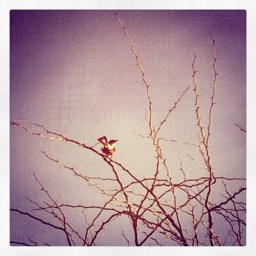
Mocking bird in our tree